Book of Jonah

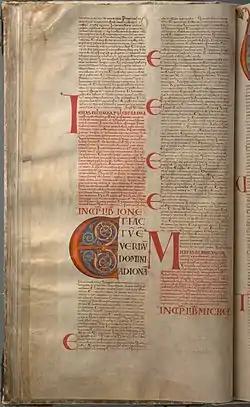
The whole Book of Jonah in Latin as a part of Codex Gigas, made around 13th century

The Hebrew text of Jonah reads, literally meaning "great fish". The Septuagint translated this into Greek as, "huge whale/sea monster"; and in Greek mythology the term was closely associated with sea monsters. Saint Jerome later translated the Greek phrase as in his Latin Vulgate, and as in Matthew. At some point, became synonymous with whale (cf. cetyl alcohol, which is alcohol derived from whales). In his 1534 translation, William Tyndale translated the phrase in Jonah 2:1 as "greate fyshe", and he translated the word (Greek) or (Latin) in Matthew as "whale". Tyndale's translation was later followed by the translators of the King James Version of 1611 and has enjoyed general acceptance in English translations.